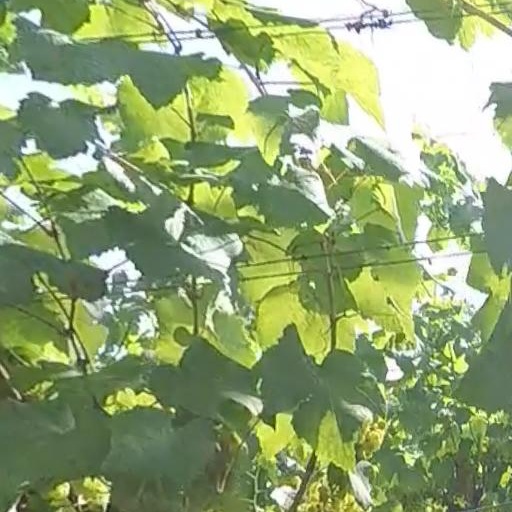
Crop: grape